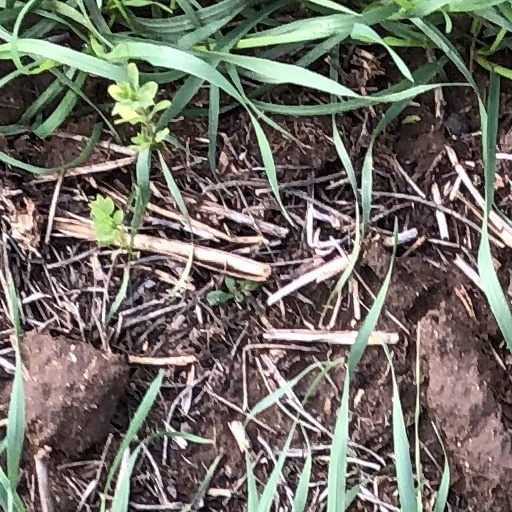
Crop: wheat